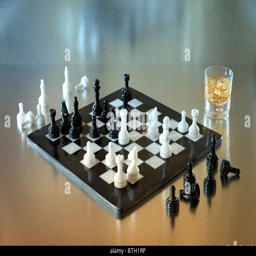
a black and white chess set made of marble with glass of whiskey at the side